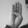
ASL letter: B